Frederic Adrian Delano

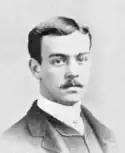
At Harvard, c. 1885

Delano was born in Hong Kong on September 10, 1863. He was a member of the Delano family as a son of Warren Delano Jr. and Catherine Robbins Lyman. He was a brother of Warren Delano IV and Sara Ann Delano, and uncle of U.S. President Franklin Delano Roosevelt.